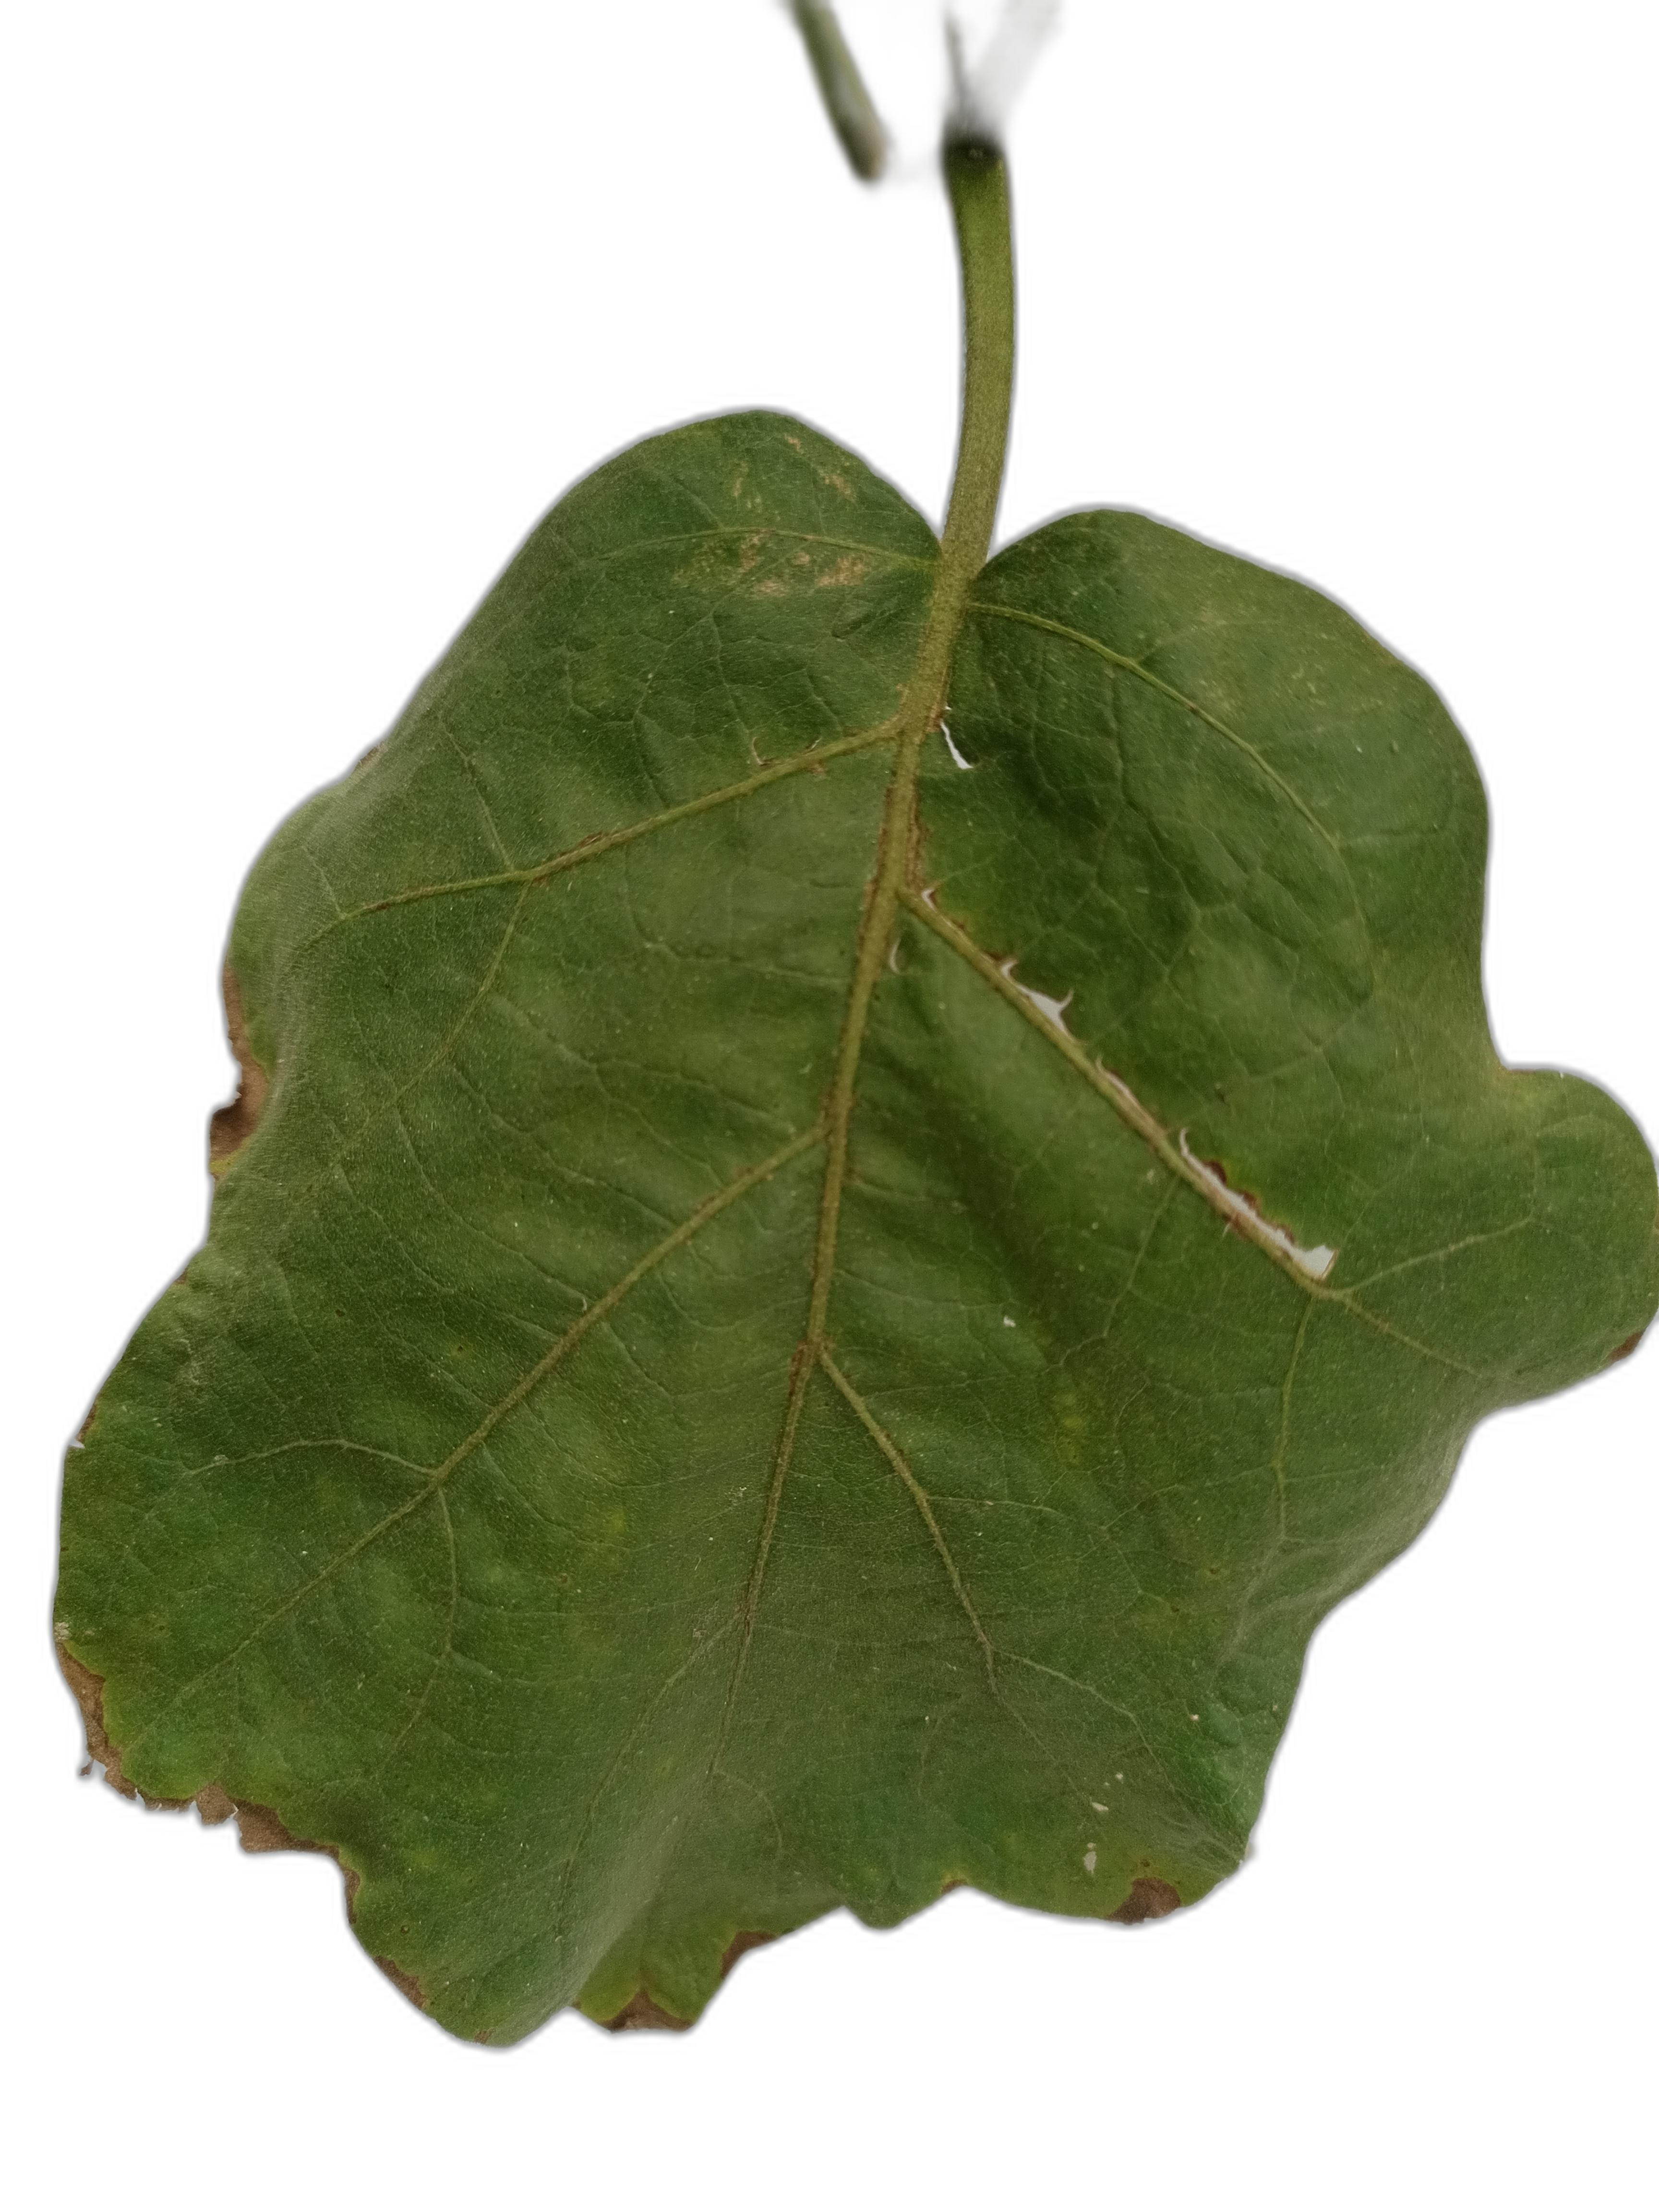
Label: Leaf Spot Disease